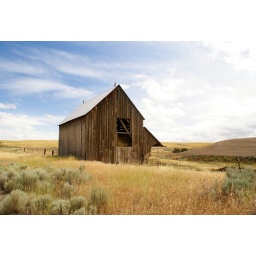
This hay filled barn is sitting the yellow hillside grass fields near The Dalles, in Central Oregon.